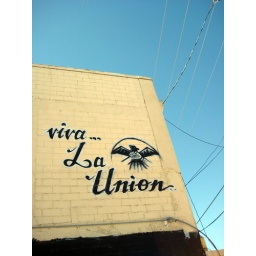
Painted outside of the Southwest Workers Union office building in San Antonio